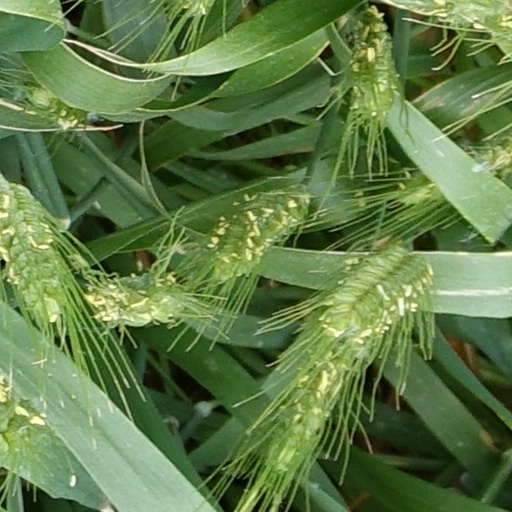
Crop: wheat